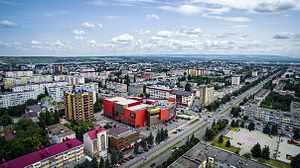
Tsjerkessk
Tsjerkessk er hovedstad i republikken Karatjajevo-Tjerkessien i Rusland. Byen ligger ved floden Kuban i Nord-Kaukasus, omkring 1300 km sydøst for Moskva. Tsjerkessk har 123.128 indbyggere.